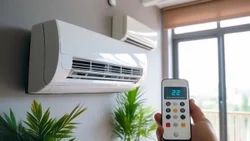
Label: Split_Air_Conditioner